Tamworth, Staffordshire

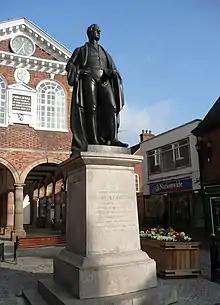
Statue of The Right Honourable Sir Robert Peel

Robert 'Parsley' Peel (1723–1795) a Lancashire cotton mill owner was the first member of the Peel family to become established in the area. Peel had become well known for producing textiles with a parsley leaf design, this led him to becoming known as 'Parsley' Peel. After his mills in Lancashire were damaged by riots, Peel moved his mill operations to Burton upon Trent in Staffordshire in 1780, attracted in part due to the improving local transport systems.